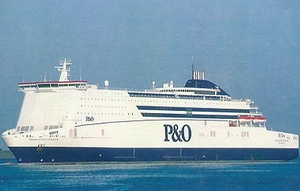
P&O Ferries est une société constituée de DP World. P&O Ferries est enregistré à Douvres, Kent. P&O Ferries exploite également un certain nombre de lignes dans la mer d'Irlande sous le nom de P&O Irish Sea.